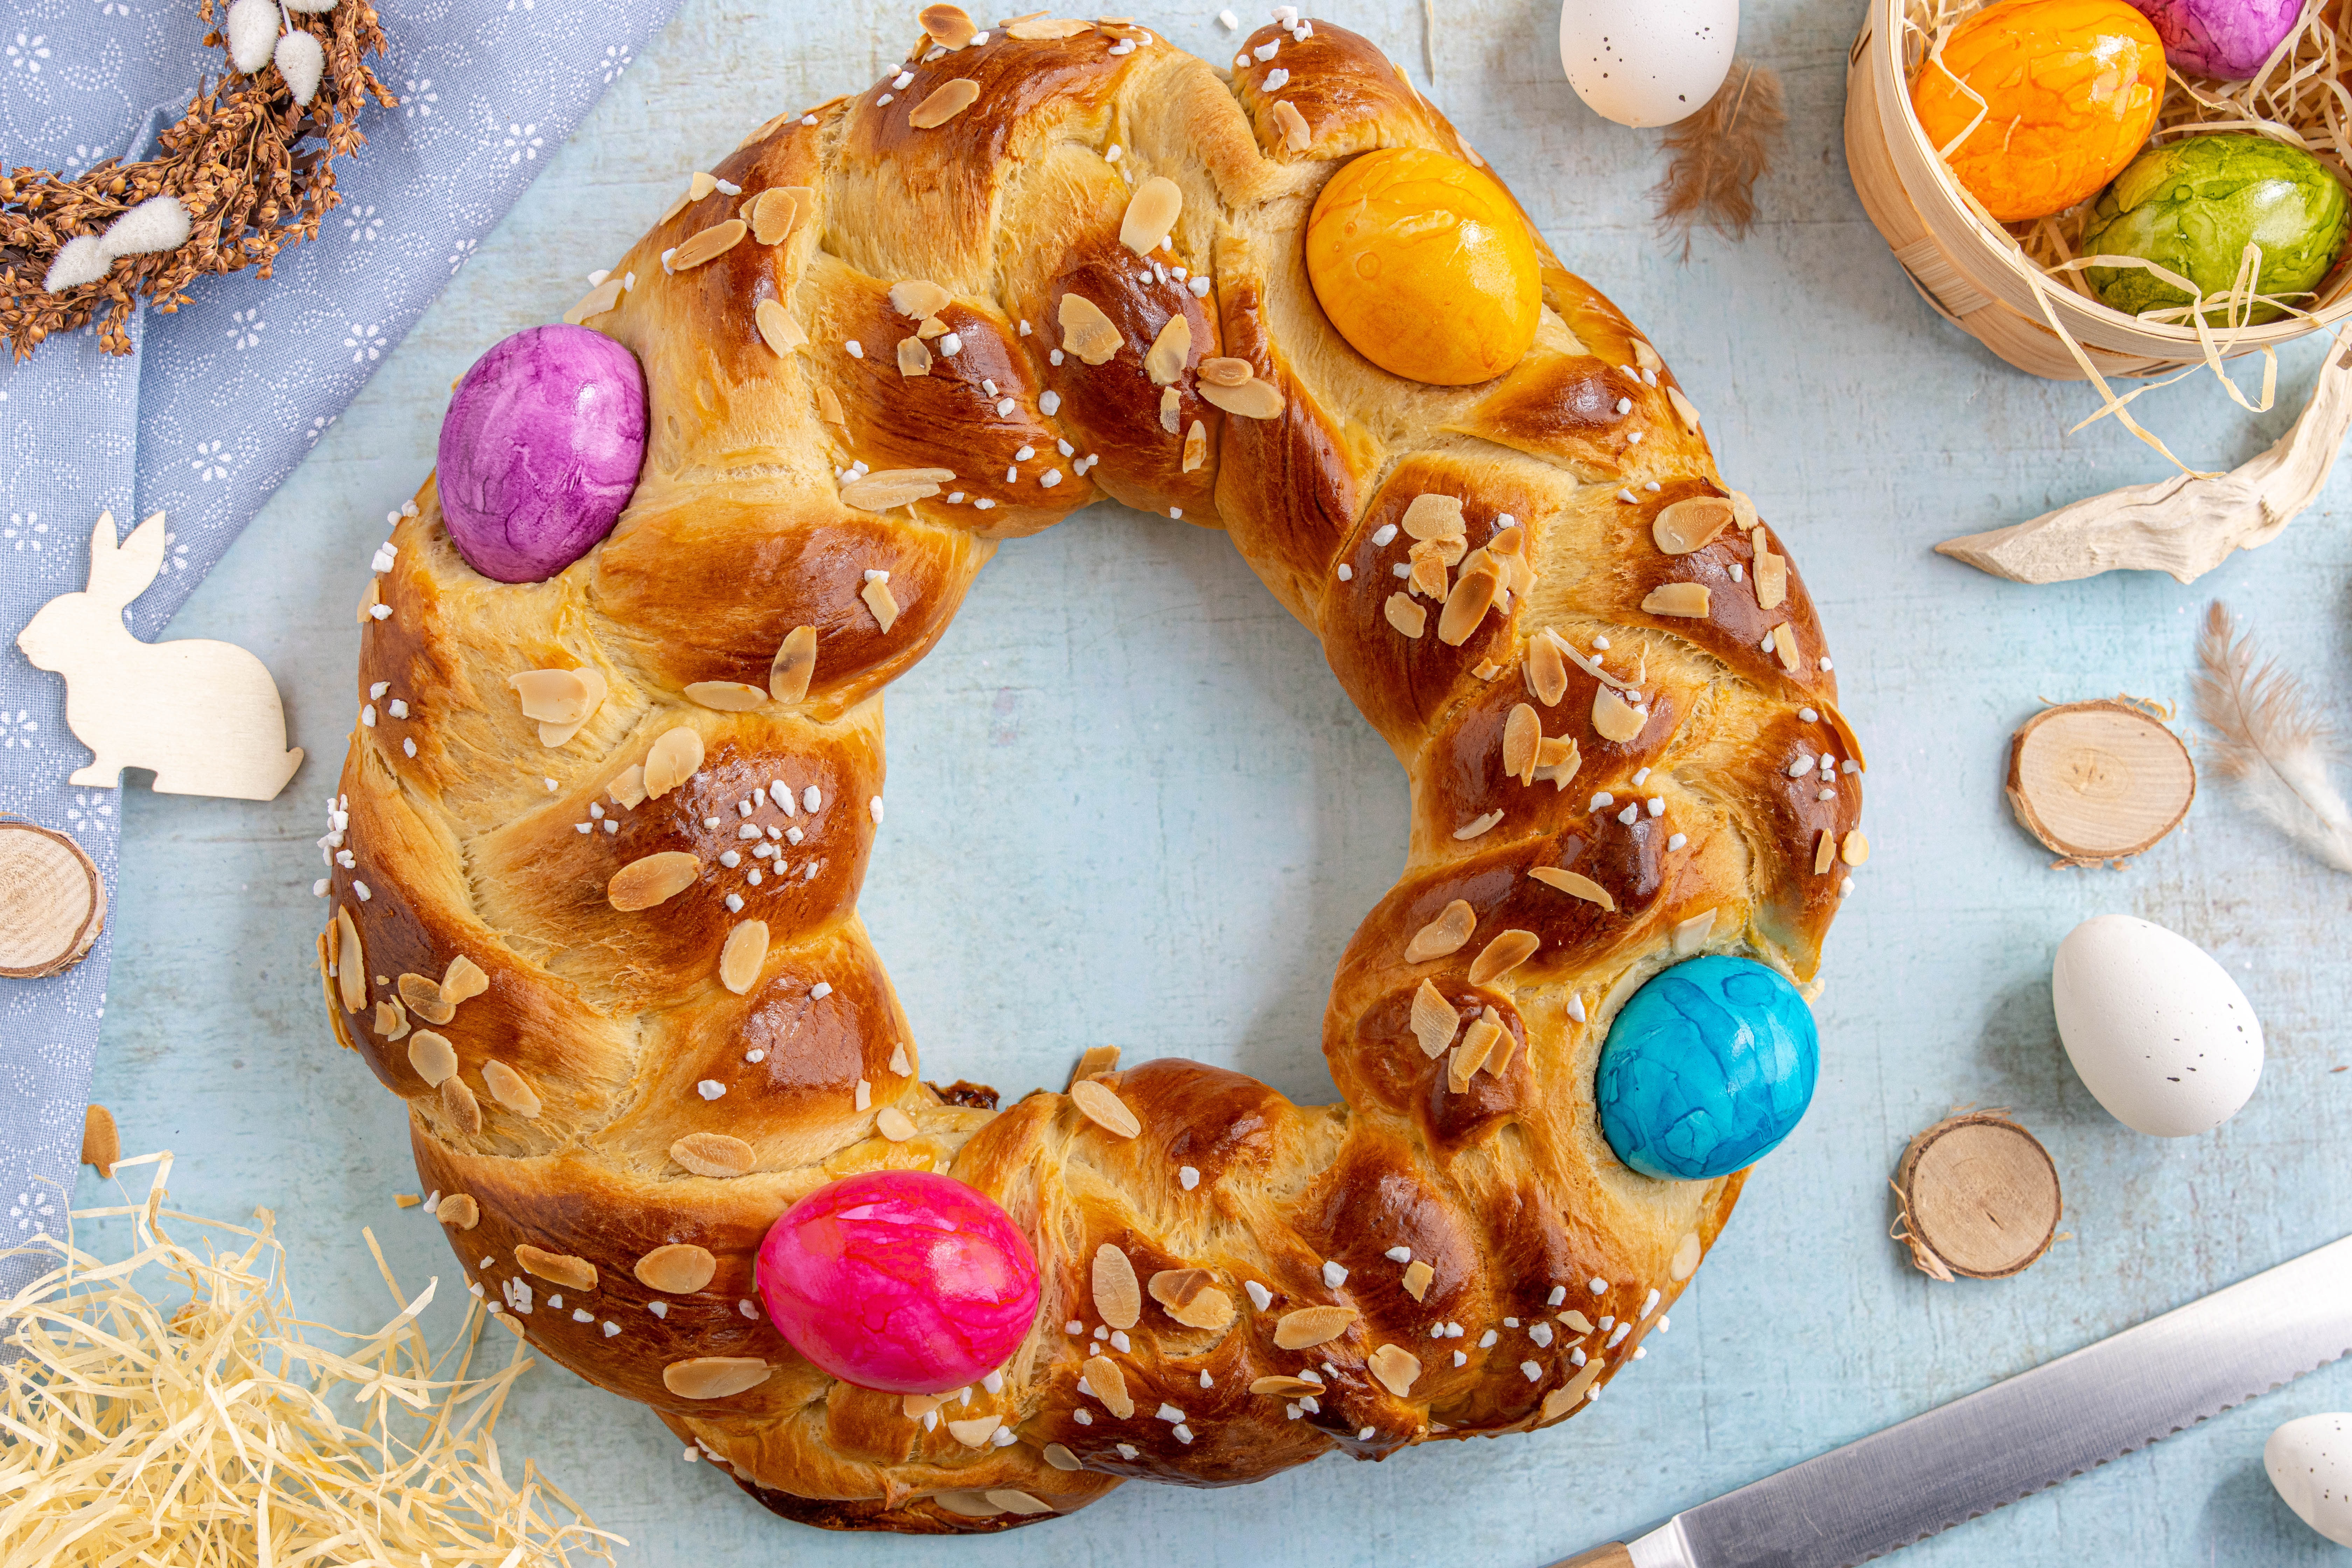
cake, food, rangpur, ingredient, recipe, baked goods, cuisine, dish, doughnut, jewellery, produce, tableware, finger food, dessert, sweetness, fashion accessory, baking, font, jewelry making, body jewelry, confectionery, bead, comfort food, glaze, snack, art, fried food, kitchen utensil, american food, citrus, natural foods, gluten, ciambella, breakfast, dishware, arch